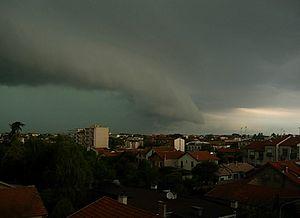
Arcus pris à Toulouse lors de l'alerte Orange qui a touchée la Haute-Garonne le 17 Septembre 2007.